Christian Friedrich Erndel

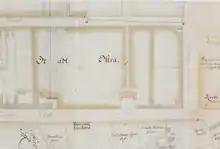
Building plan for Neu-Stadt Ostra (later named Friedrichstadt) by Christian Friedrich Erndel. "On the 28th Nov. 1729 this Ground Plan was signed by His Majesty, the King in Poland and Electoral Highness in Saxony, Lord Friedrich August II, who thereafter graciously ordered to be built the streets, as here marked in red, set out by me."

In 1670, the Elector Saxony, Johann Georg II, issued a decree that a new township should be developed between the street between the Ostrau Bridge and the barbican which had been erected in 1568 to serve the court and the fortification of Dresden, the so-called Ostra. At the behest of August the Strong, Elector of Saxony and King of Poland, in 1729 the Engineer-Captain Christian Friedrich Erndel drew up a Building Plan, giving the desired regularity to the growing suburb using a uniform street grid. A year later, the Elector declared the Ostra settlement to be named "Neustadt" (abbreviated to NeuOstra), next to the similar-named suburb of Altendresden on the right side of the Elbe, which was formed in 1685, "Neuen Königsstadt" (abbreviated to Neustadt).